Dai Lewis

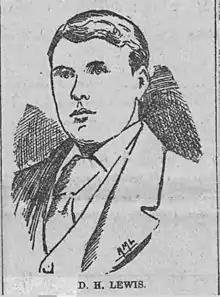

David 'Dai' Henry Lewis (4 December 1866 - 8 September 1943) was a Welsh rugby union forward who played club rugby for Canton RFC and Cardiff and international rugby for Wales. After his career as a football player, he was active as a racing cyclist in the United States.